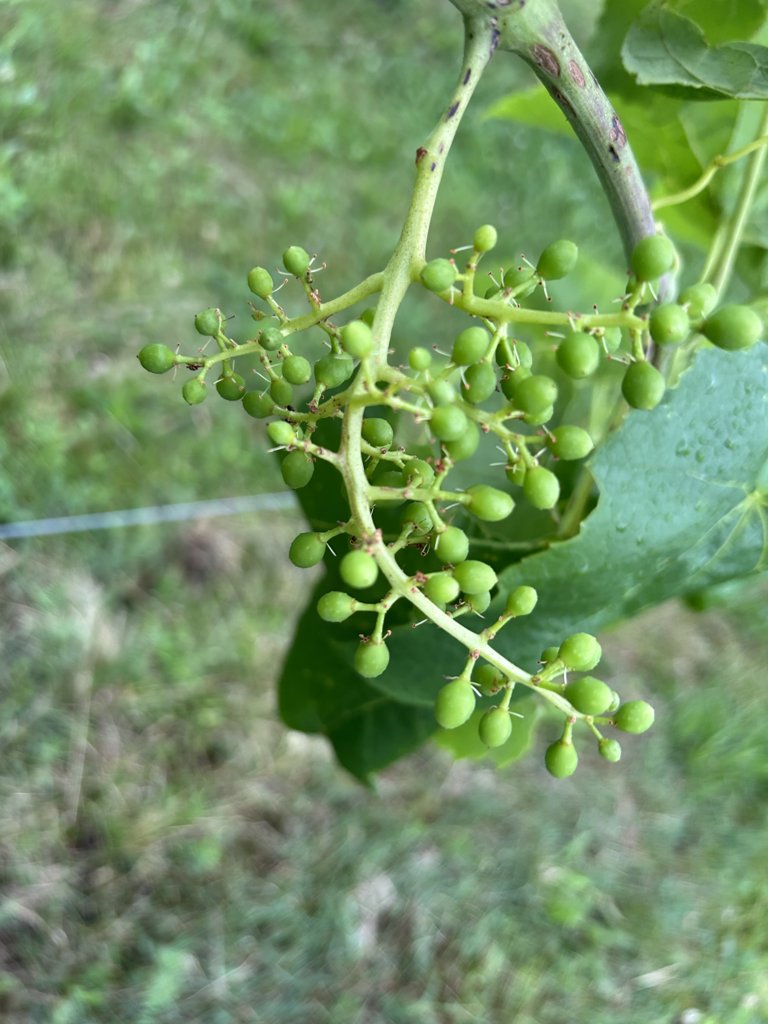
Berries visible: 68
Grape clusters: 1